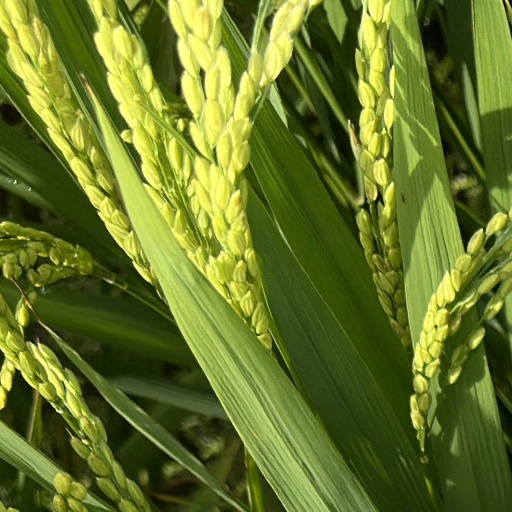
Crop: rice